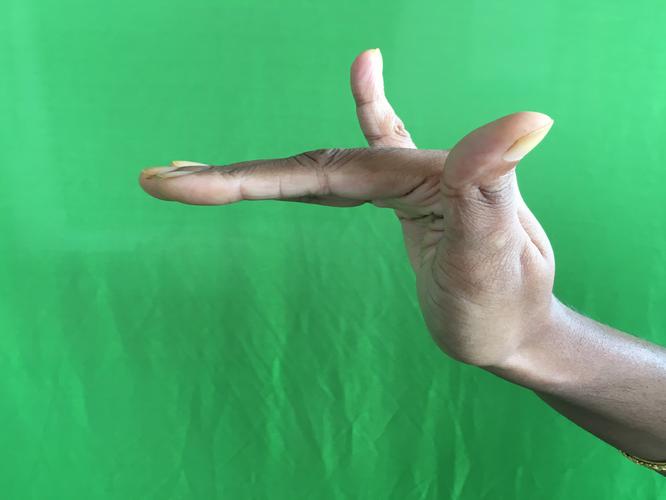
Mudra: Mrigasirsha
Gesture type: single_hand